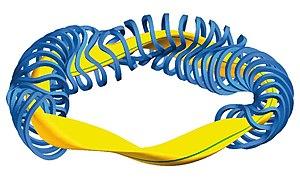
Le Wendelstein 7-X, abrégé W7-X ou W7X, est un réacteur expérimental à fusion nucléaire de type stellarator, dont la construction à Greifswald en Allemagne par l'Institut Max-Planck de physique des plasmas s'est achevée en octobre 2015. C'est la suite du développement du Wendelstein 7-AS. Le but du Wedelstein 7-X est d'évaluer les principaux composants d'un futur réacteur à fusion construit sur la technologie stellarator, bien qu'il ne soit pas lui-même générateur d'énergie.
Le stellarator est un dispositif destiné à la production de réactions contrôlées de fusion nucléaire proche du tokamak. Le confinement du plasma est entièrement réalisé par un champ magnétique hélicoïdal créé par l'arrangement complexe de bobines autour du tore, alimentées en courants forts et appelées bobines poloïdales.